Love It If We Made It

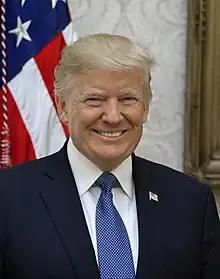
"Love It If We Made It" directly quotes a remark made by former president of the United States Donald Trump, taken from the "Access Hollywood" tape.

As the writing process continued, the singer amassed so much content that several lines needed to be removed. Such lyrics included a "Horse Burger Butchered by the British" and one about foreign nurses. Ultimately, Healy remarked that the most challenging part of the songwriting process was making it all rhyme. He composed the bridge as a "dump of ideas", writing down the words that came to his mind in the moment. Healy had previously written "Consultation, degradation, fossil-fueling masturbation / Immigration, liberal kitsch, kneeling on a pitch", followed by a missing gap of seven syllables and the line "excited to be indicted". Having referenced the Twitter interaction between Donald Trump and Kanye West, he sought to incorporate a second famous soundbite from the former president of the United States. While singing the melody to himself in a car, Healy realised that "I moved on her like a bitch" – a remark made by Trump captured on the "Access Hollywood" tape – fit perfectly. Although the other band members urged him not to include it over fears of further censorship, the singer refused, saying censorship was an acceptable consequence for verbatim quoting the president of the United States.